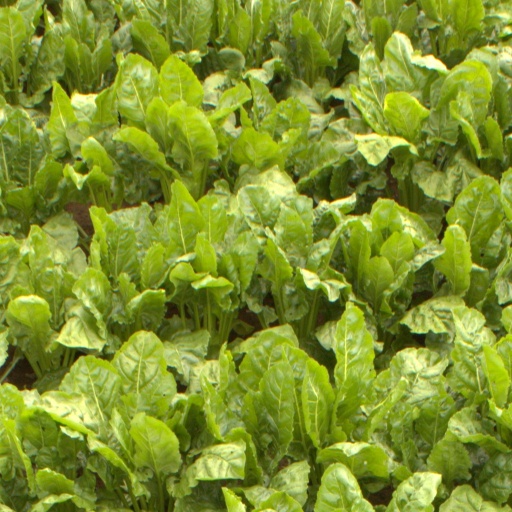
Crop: sugar beet